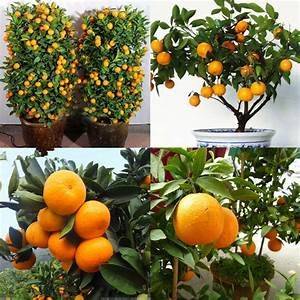
Label: mandarine